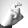
ASL letter: X